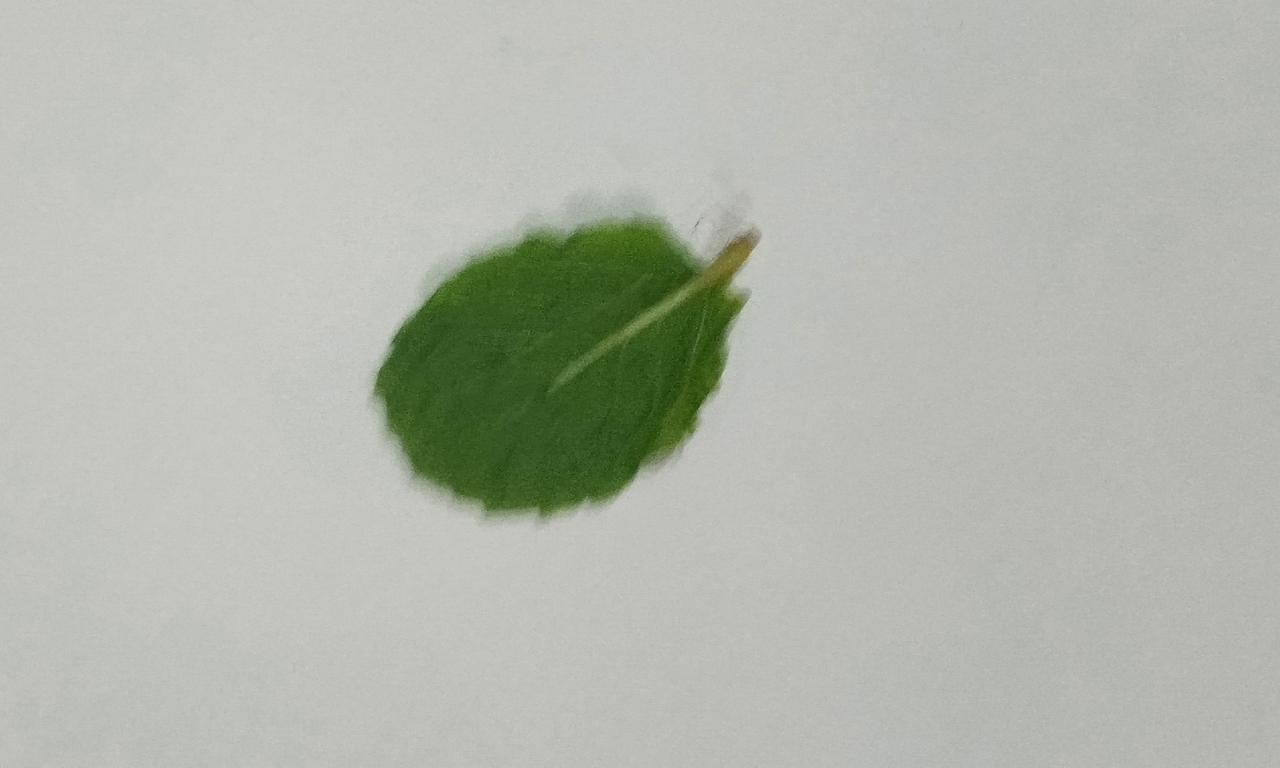
Label: Fresh